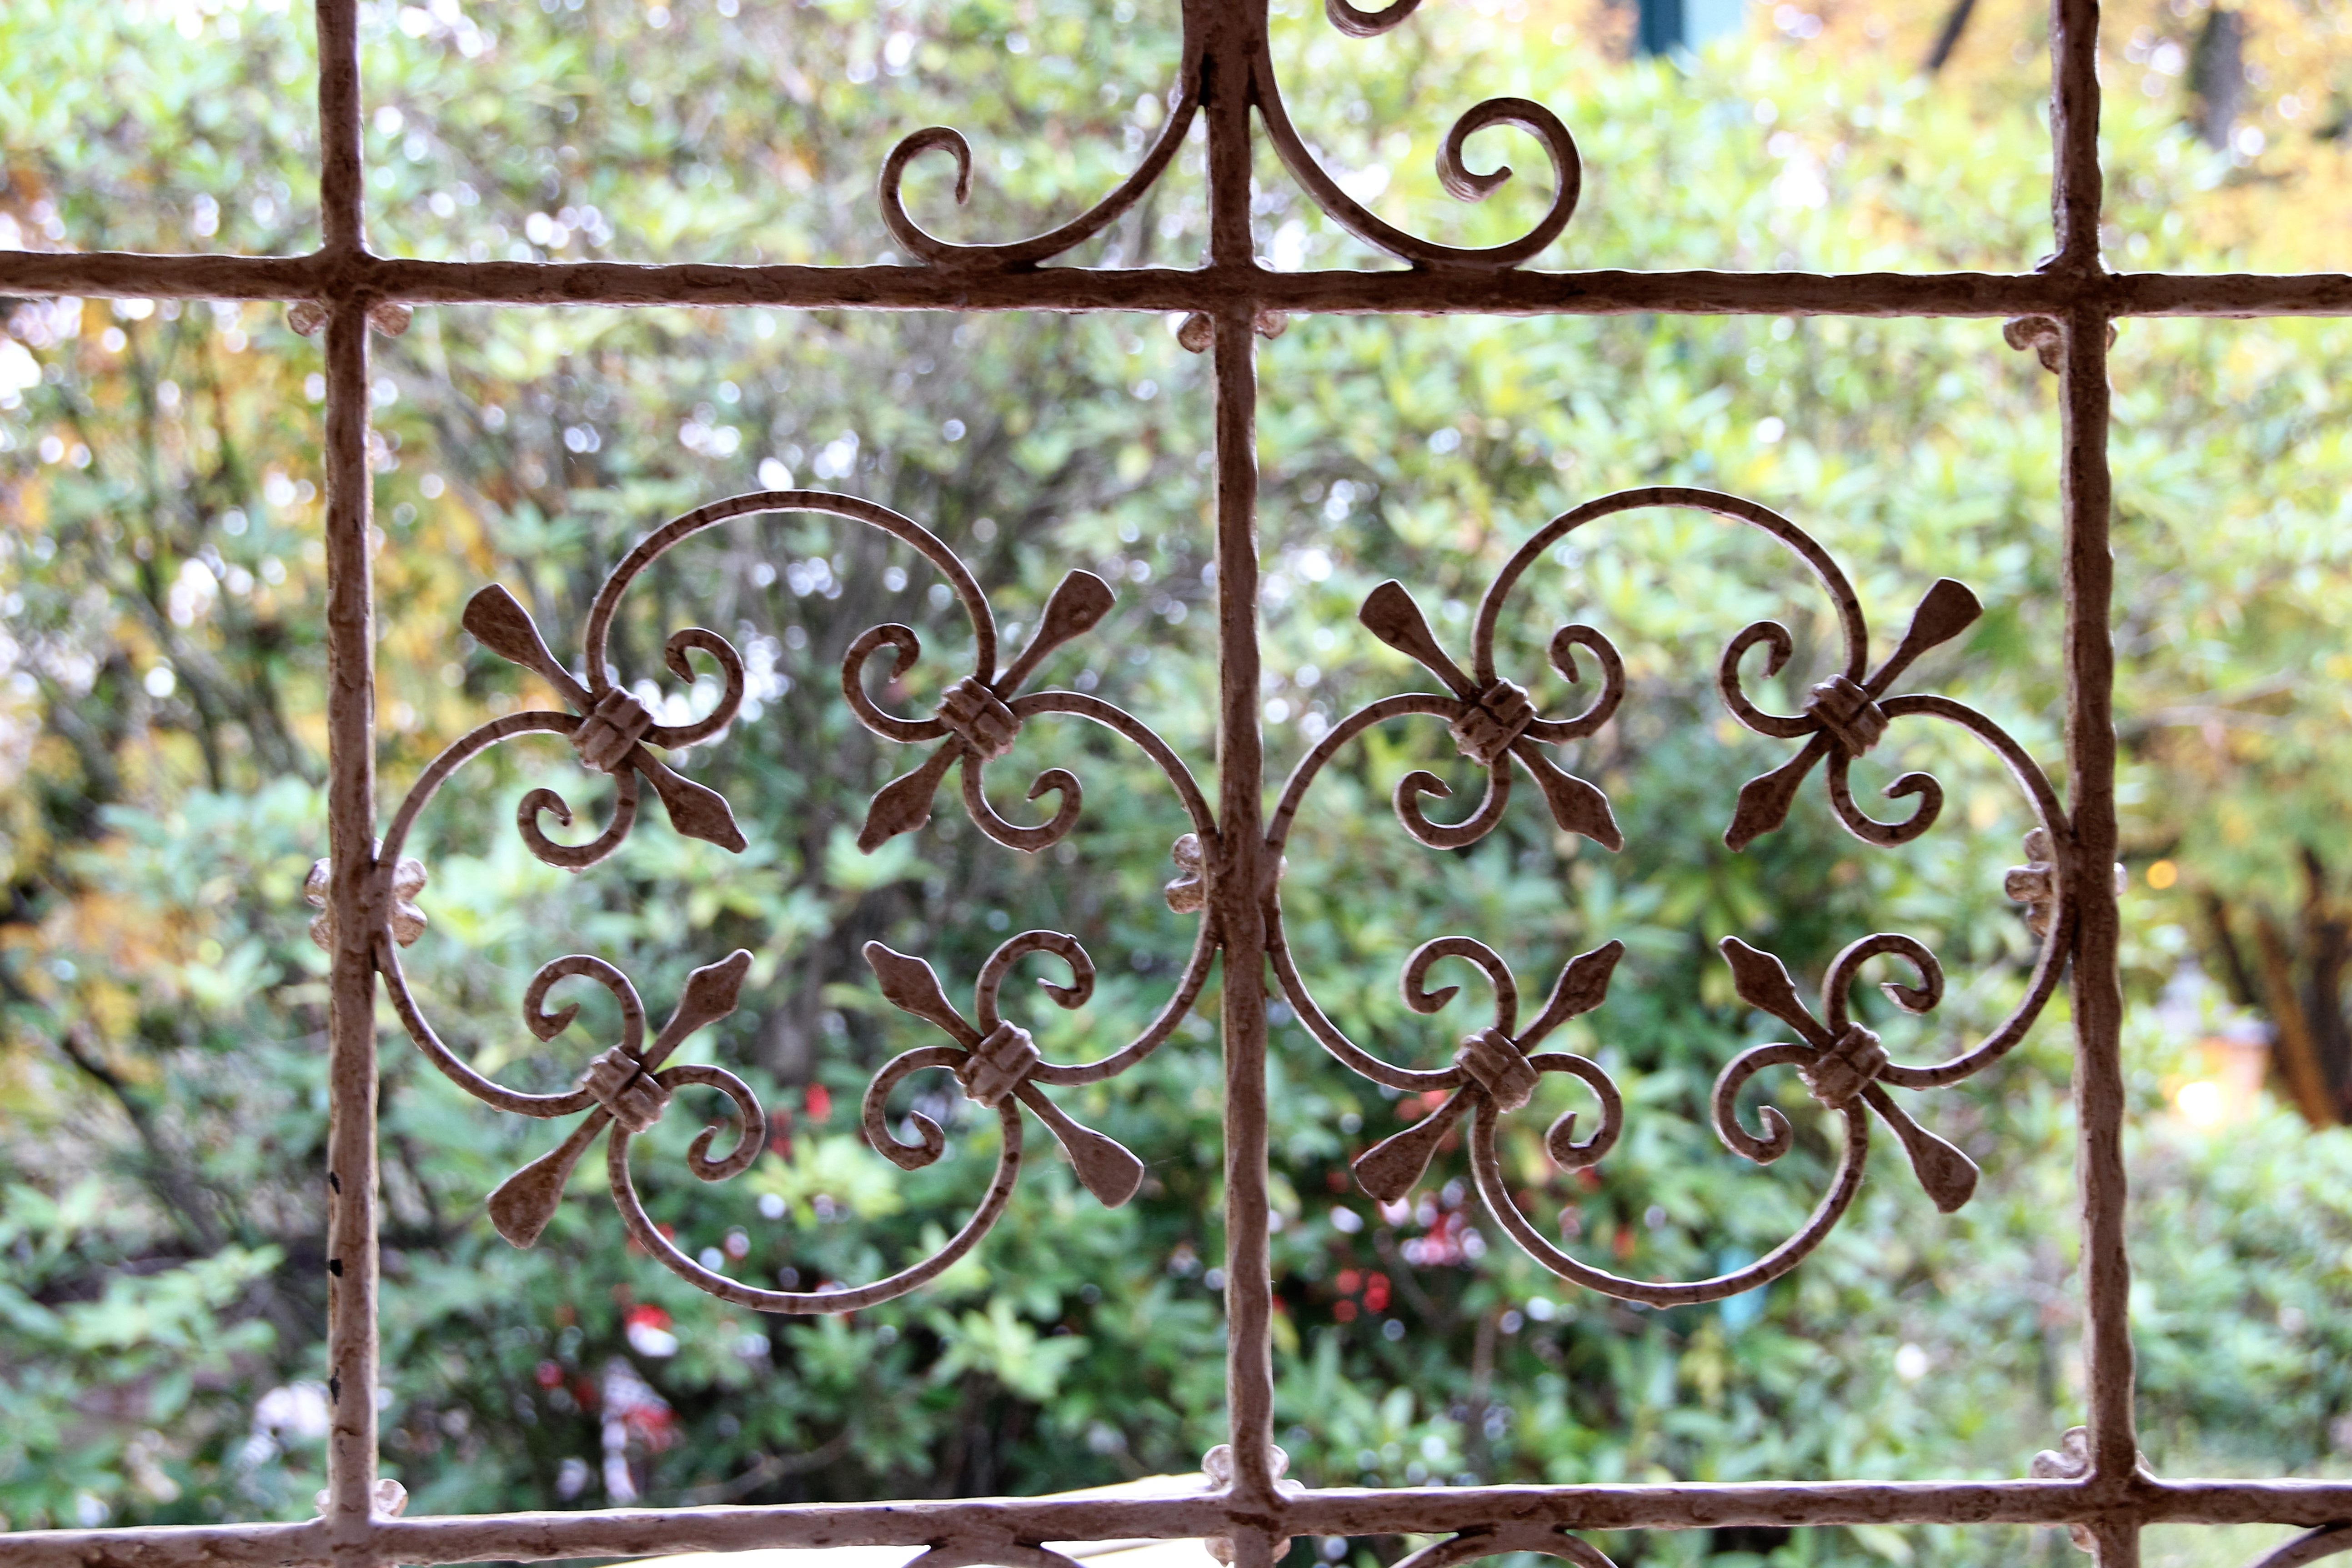
branch, abstract, fence, architecture, structure, leaf, window, glass, pattern, green, metal, gate, goal, material, ornament, structures, bars, art, background, design, decorative, symmetry, grid, graphic, iron, fantasy, iron railings, input, ornaments, wrought iron, iron gate, verschn rkelt, style element, metal decorating, old antique, outdoor structure